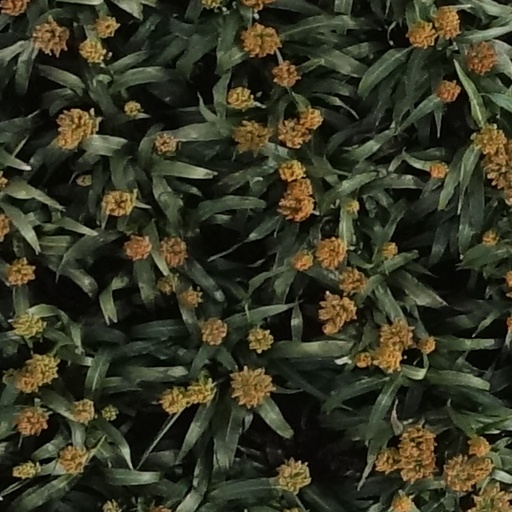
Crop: sorghum